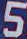
Number: 5